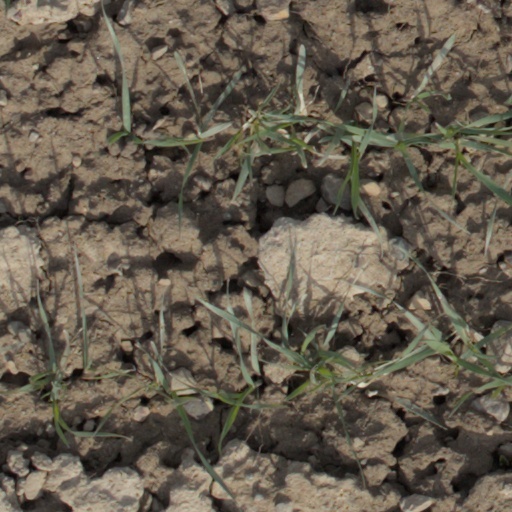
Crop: wheat